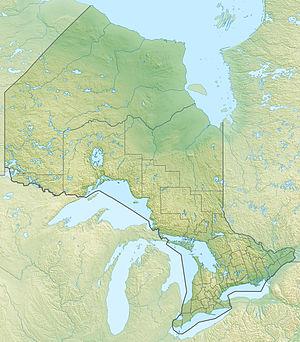
Kinmount est un village situé dans la ville de Kawartha Lakes, dans la province l'Ontario au Canada.
Le Parc provincial Upper Madawaska River est un parc provincial de l'Ontario situé dans le district de Nipissing. Le parc comprend une section de la rivière Madawaska située entre les hameaux de Madawaska et de Whitney dans le canton de South Algonquin. Il est localisé en amont du parc provincial Lower Madawaska River.
Unionville est un quartier et ancien centre-ville de la cité de Markham (Ontario), au Canada. Il est situé à 33 km au nord-est de la ville de Toronto et à 4 km au sud-est de Richmond Hill. Ses frontières ne sont pas bien définies, tant les quartiers adjacents déclarent être une de ses parties. Cependant, Unionville est délimité à l'Ouest par l'avenue Woodbine, et à l'est par la rivière Rouge, le Major Mackenzie Drive est la limite Nord, et l'autoroute 407 le délimite au Sud. Main Street, qui était nommée Kennedy Road du milieu à fin du XXᵉ siècle, traverse Unionville, tandis que la nouvelle rue Kennedy passe 300 m plus à l'est.
Le parc provincial Bon Écho est un parc provincial de l'Est de l'Ontario situé à une centaine de kilomètres au sud-ouest de la capitale Ottawa.
Le parc provincial Silent Lake est un parc provincial de l'Ontario situé dans le comté de Haliburton. Il a une superficie de 16,1 km². Silent Lake sur le Bouclier canadien. On peut y pratiquer la natation, la randonnée pédestre, le cyclisme et le canoë.